Hey! Baby

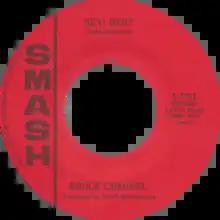
Side-A labels of the US single

"Hey! Baby" is a song written by Margaret Cobb and Bruce Channel, recorded at Clifford Herring Studios in Ft. Worth, Texas, by Channel in 1961. First released on a local Fort Worth label, LeCam Records. After it hit, it was released on Smash Records for national distribution. Channel co-produced the song with Major Bill Smith (owner of LeCam) and released it on Mercury Records' Smash label. It reached number 1 on the "Billboard" Hot 100 for three weeks, starting the week ending March 10, 1962.